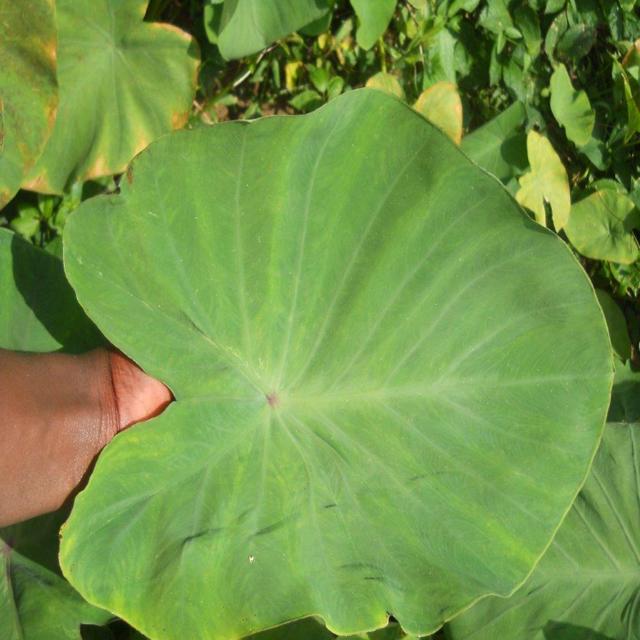
Label: Healthy